The Good Thief (film)

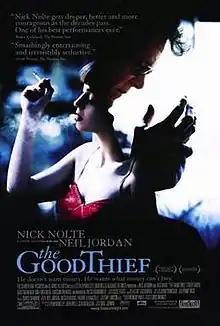
Original movie poster

The Good Thief is a 2002 crime thriller film written and directed by Neil Jordan. It is a remake of the French film "Bob le flambeur" (1955) by Jean-Pierre Melville. The film, shot in both Monaco and Nice, France, follows a heroin-addicted retired thief through the setup and completion of one last job.